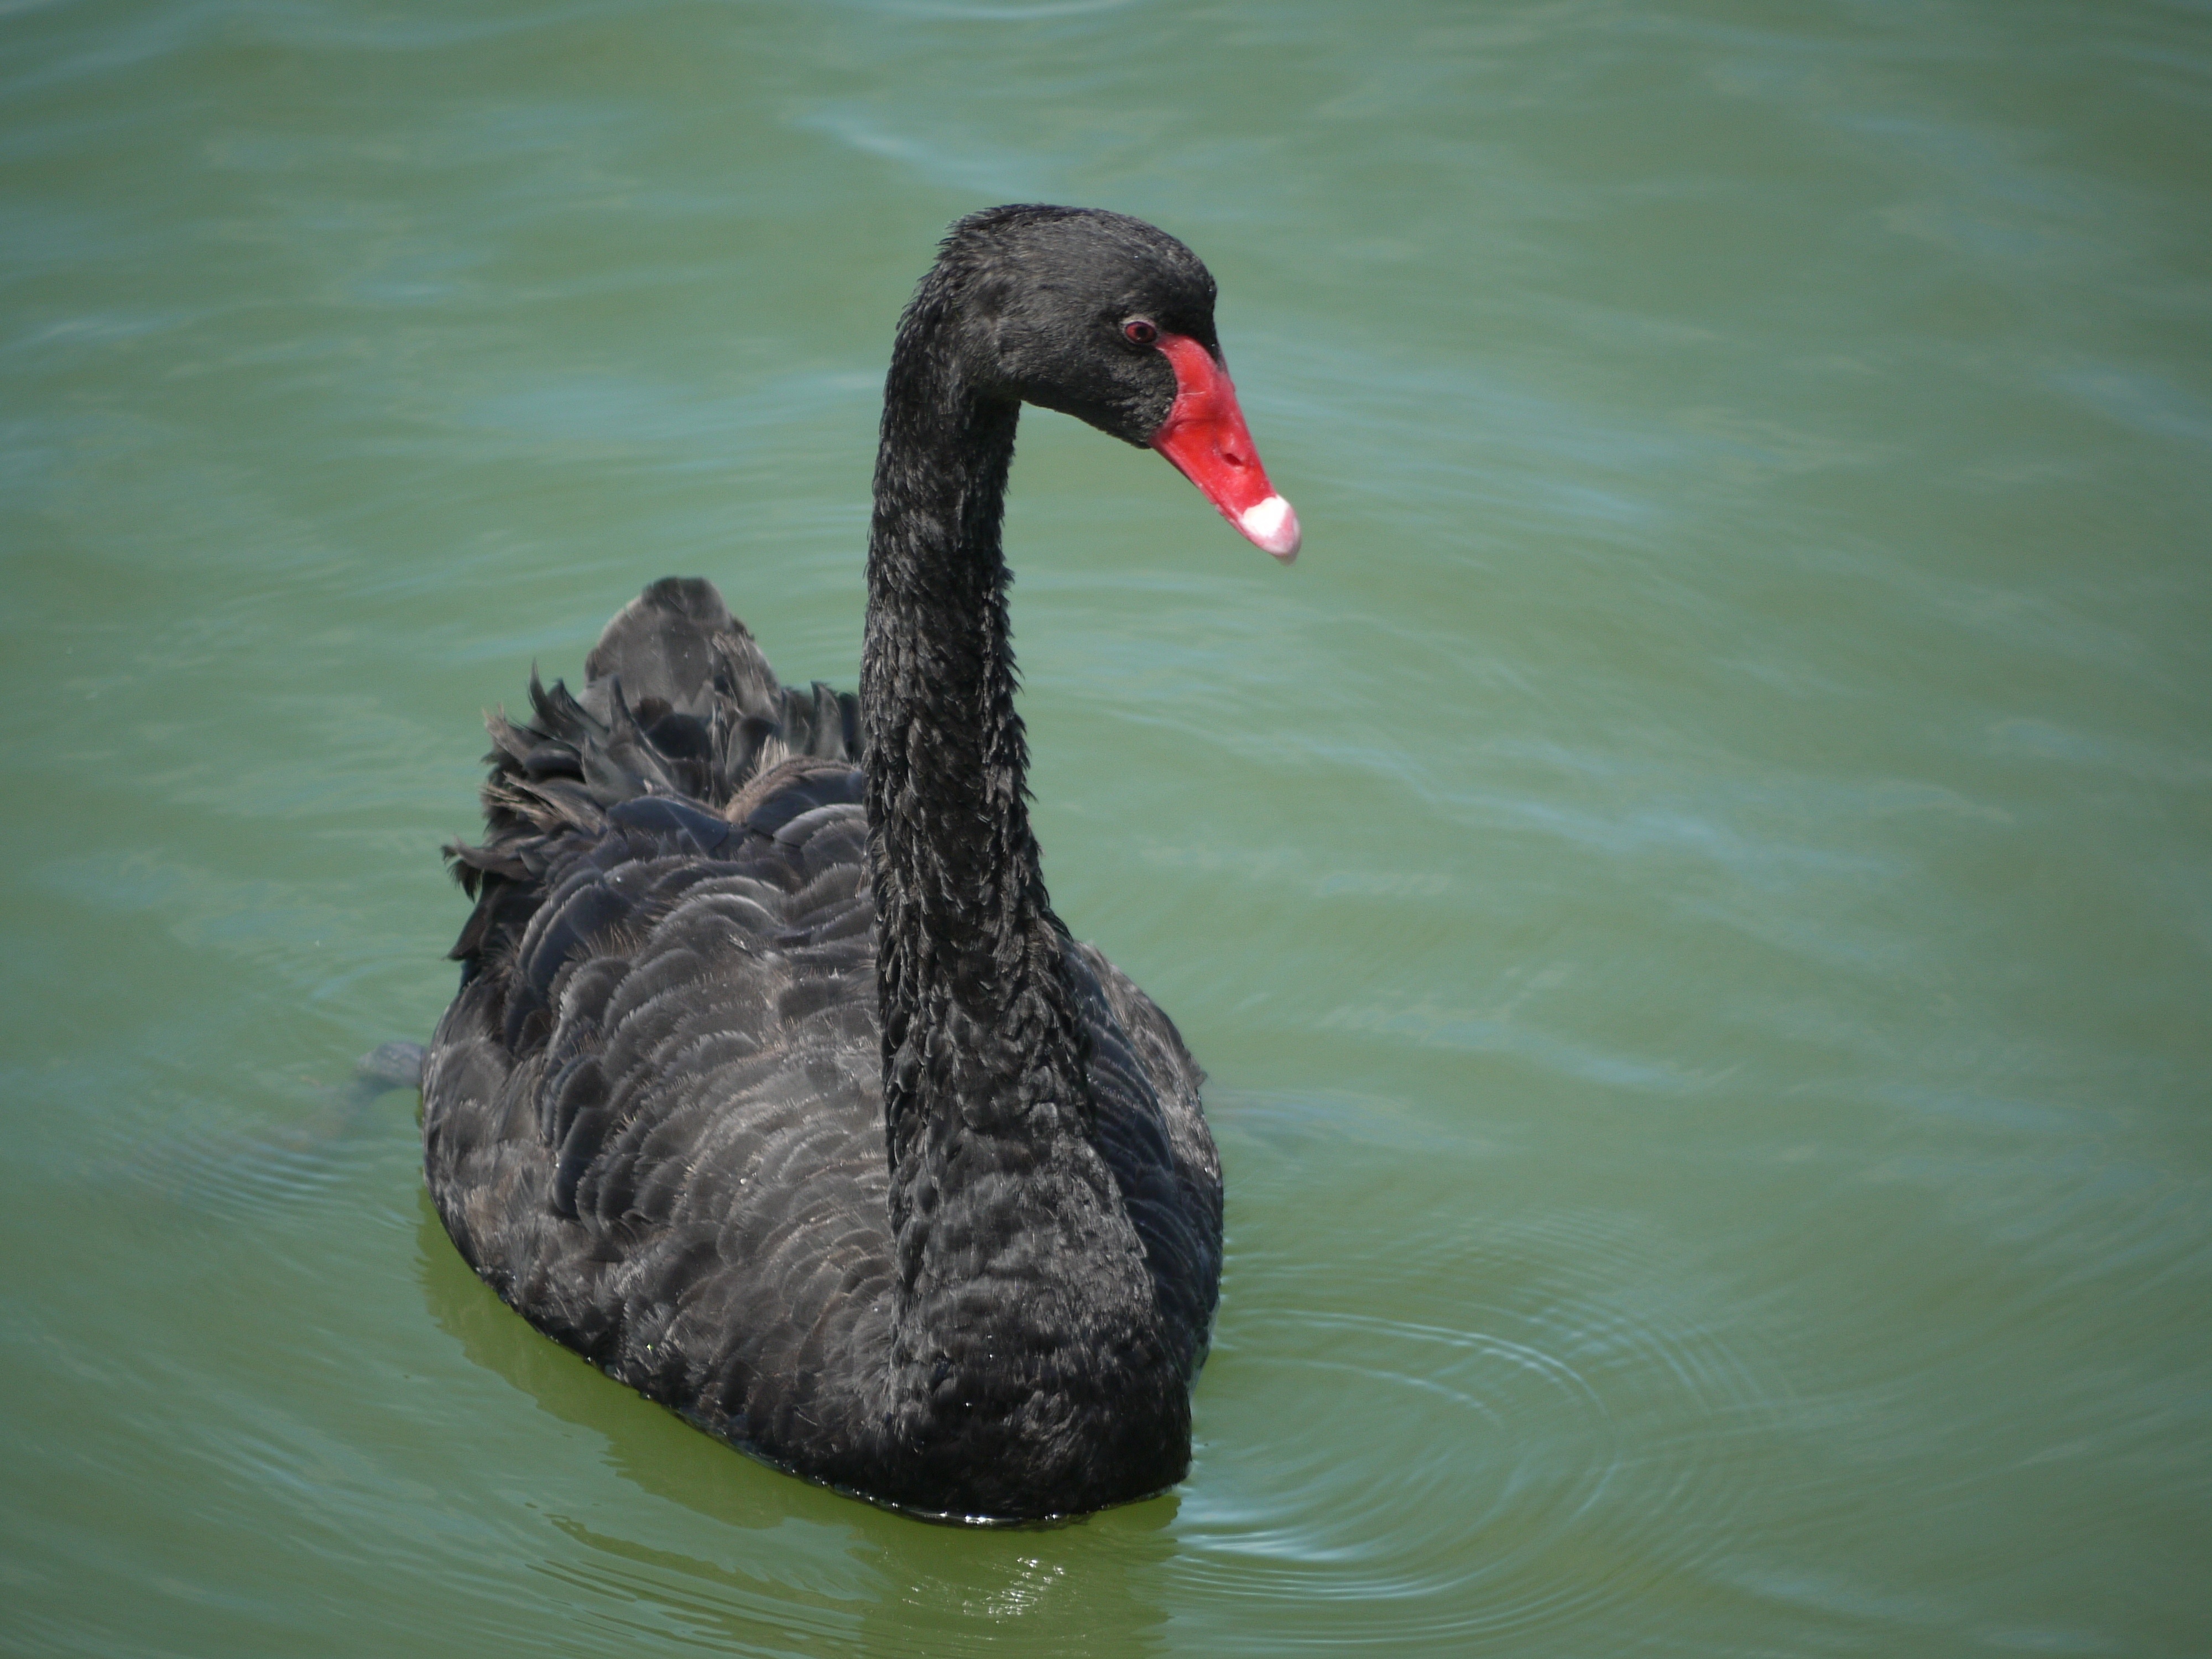
water, bird, wing, animal, wildlife, environment, beak, black, fauna, australia, swan, duck, feathers, vertebrate, waterfowl, water bird, au, black swan, ducks geese and swans